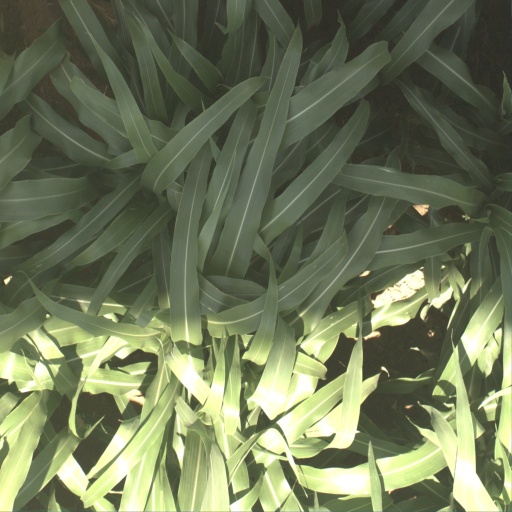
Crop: sorghum